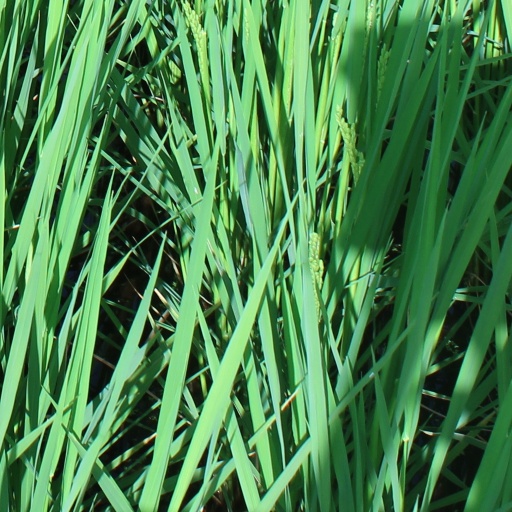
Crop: rice